Kos

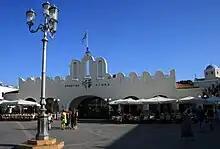
View of the municipal market, built in 1934–1935 by architect Rodolfo Petracco.

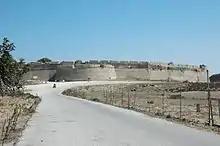
The Byzantine Antimachia Castle

The people of Kos are predominantly Orthodox Christians; one of the four Orthodox cathedrals in the Dodecanese is located in Kos. In addition, there is a Roman Catholic church on the island and a mosque for the Turkish Muslim community. The synagogue is no longer used for religious ceremonies, as the Jewish community of Kos was targeted and destroyed by occupying German forces in World War II. It has, however, been restored and is maintained with all religious symbols intact, and is now used by the Municipality of Kos for various events, mainly cultural.